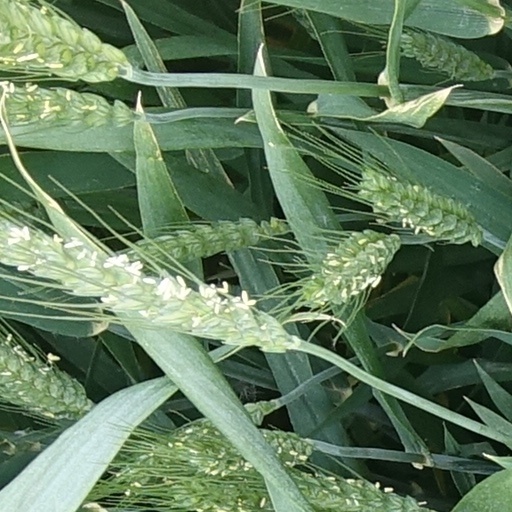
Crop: wheat